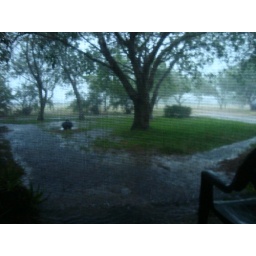
Island tree in May rain made lake in Calhoun County, Texas.Brandelyn Wiser